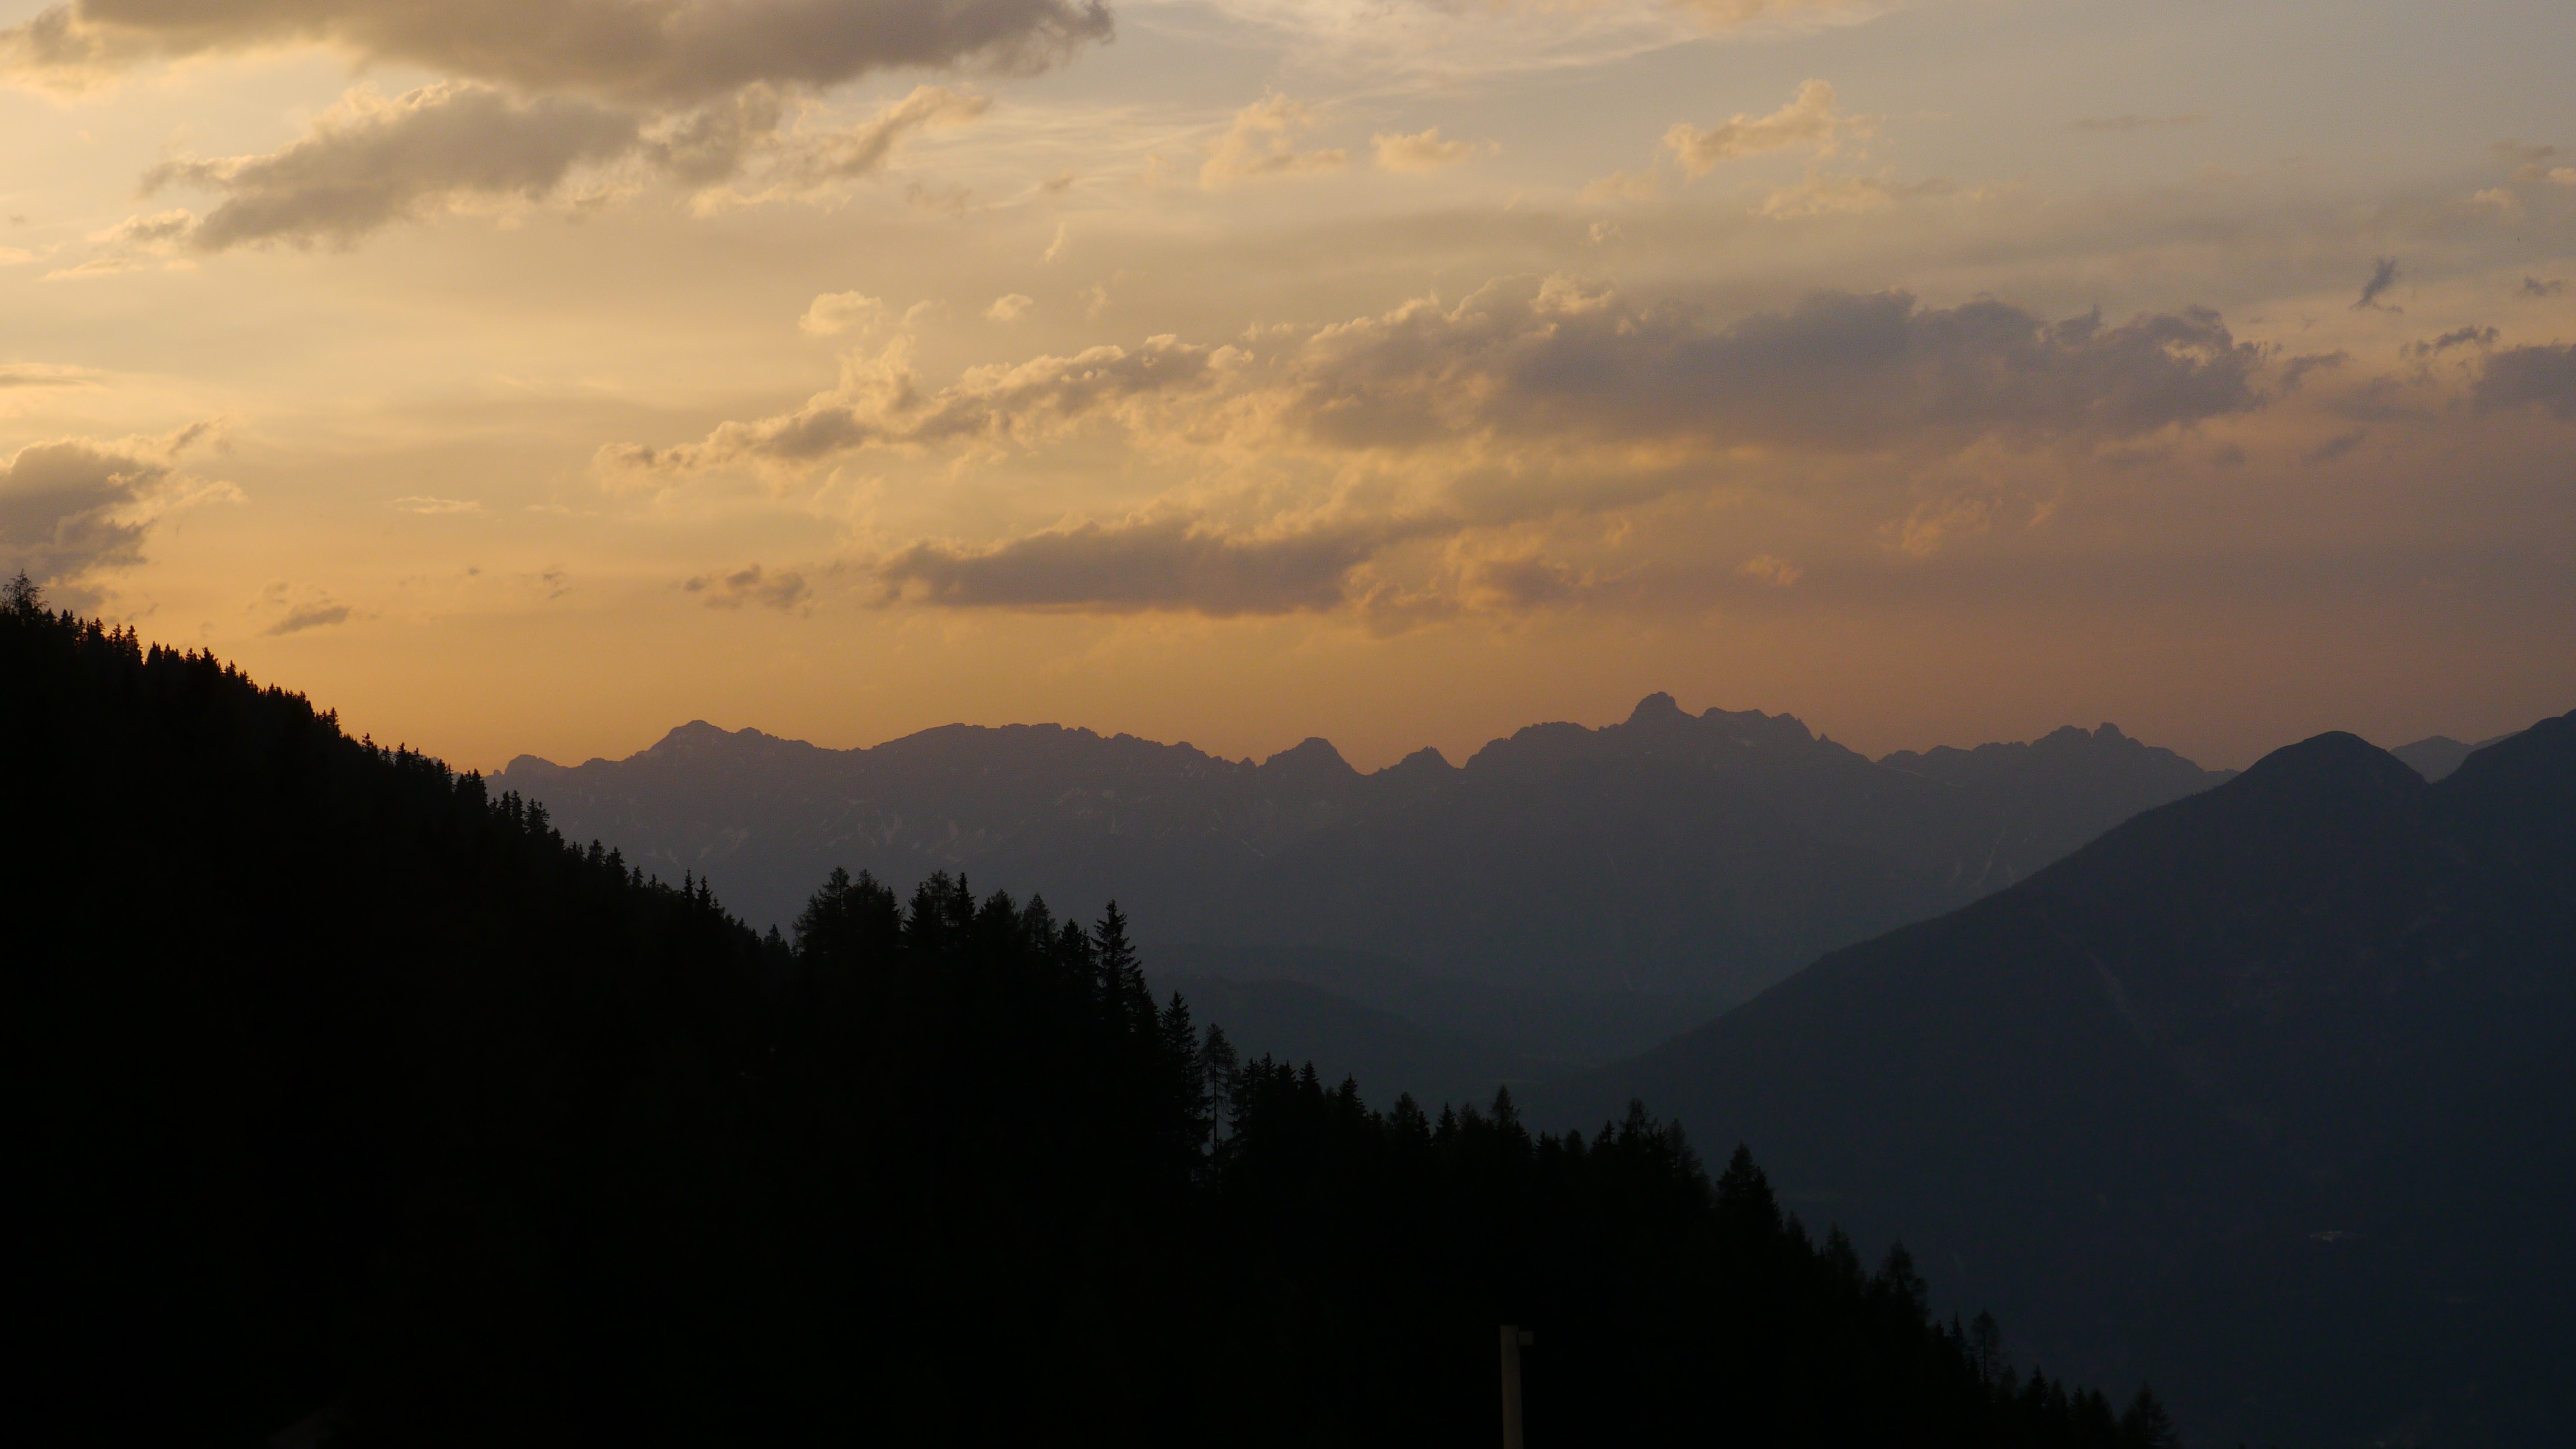
nature, mountain, cloud, sky, sunrise, sunset, mist, sunlight, morning, hill, dawn, atmosphere, mountain range, dusk, evening, mountains, tirol, atmospheric phenomenon, mountainous landforms, by amin kalbasi